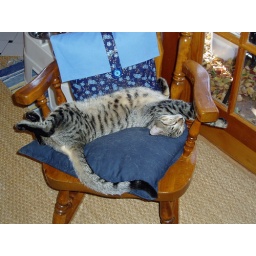
Atticus sleeping in the rocking chair 3